Remembrance poppy

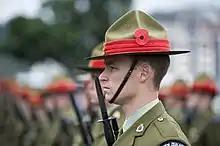
A remembrance poppy adorning a New Zealand service member's campaign hat.

Following the 2000 installation of the Tomb of the Unknown Soldier at the National War Memorial in Ottawa, where the national Remembrance Service is held, a new tradition began of attendees laying their poppies on the tomb at the end of the service. While not part of the official program, the act has become widely practised elsewhere in the country, with others leaving cut flowers, photographs, or letters as well.